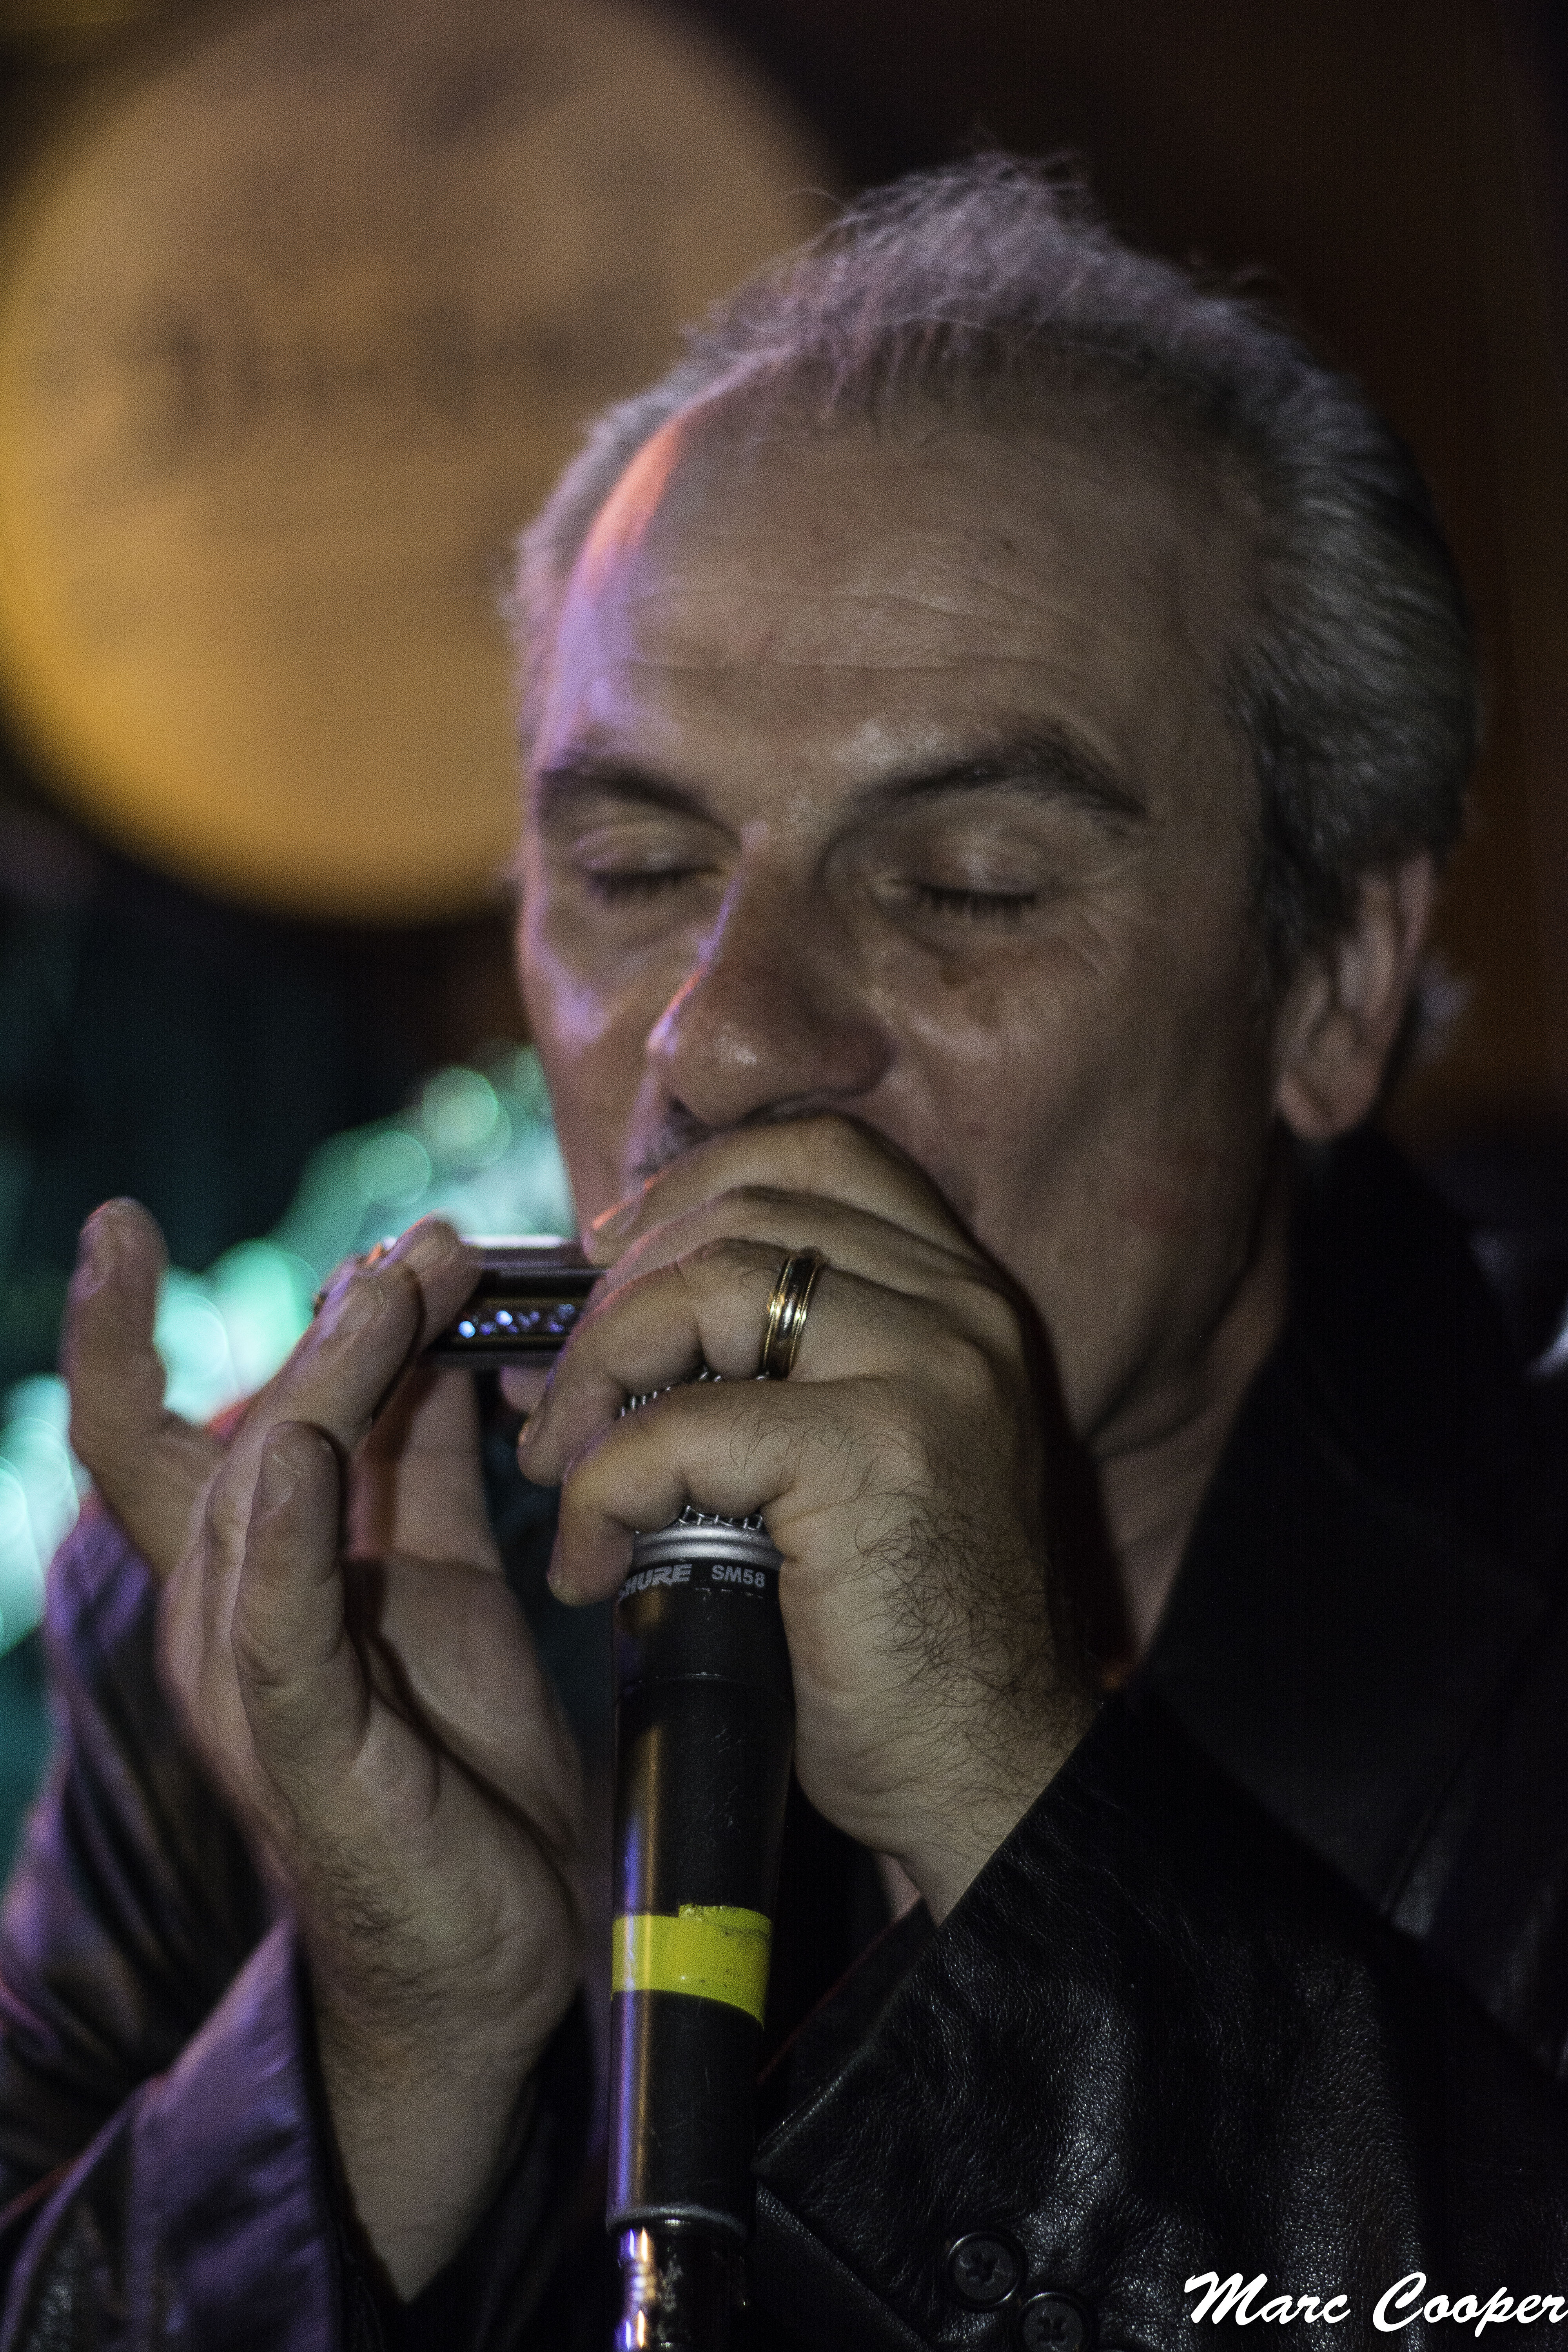
person, music, musician, blues, cool image, performance, singing, harmonica, rjmischo, i, entertainment, singer songwriter